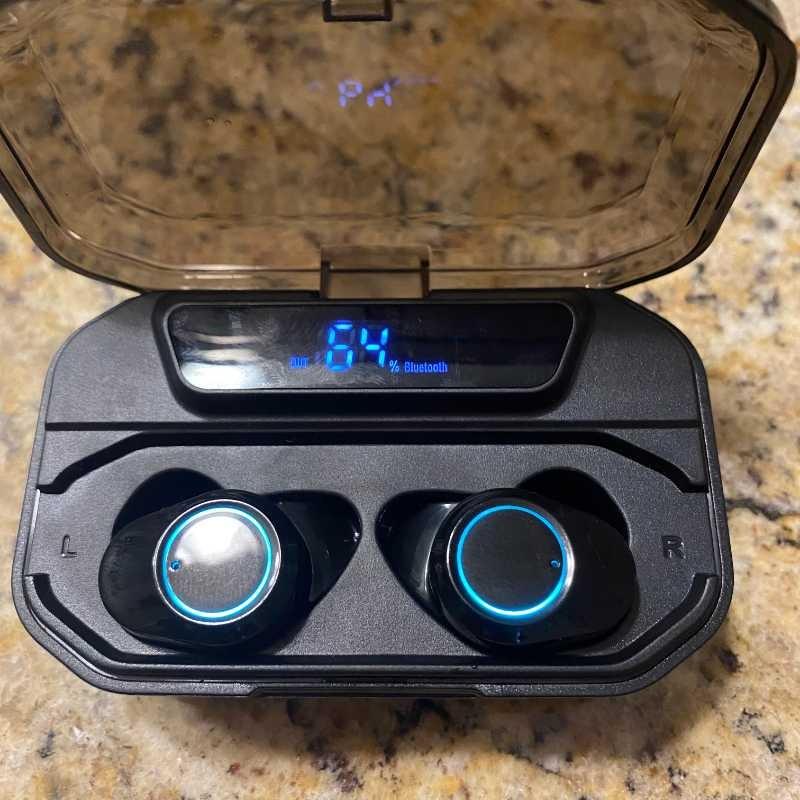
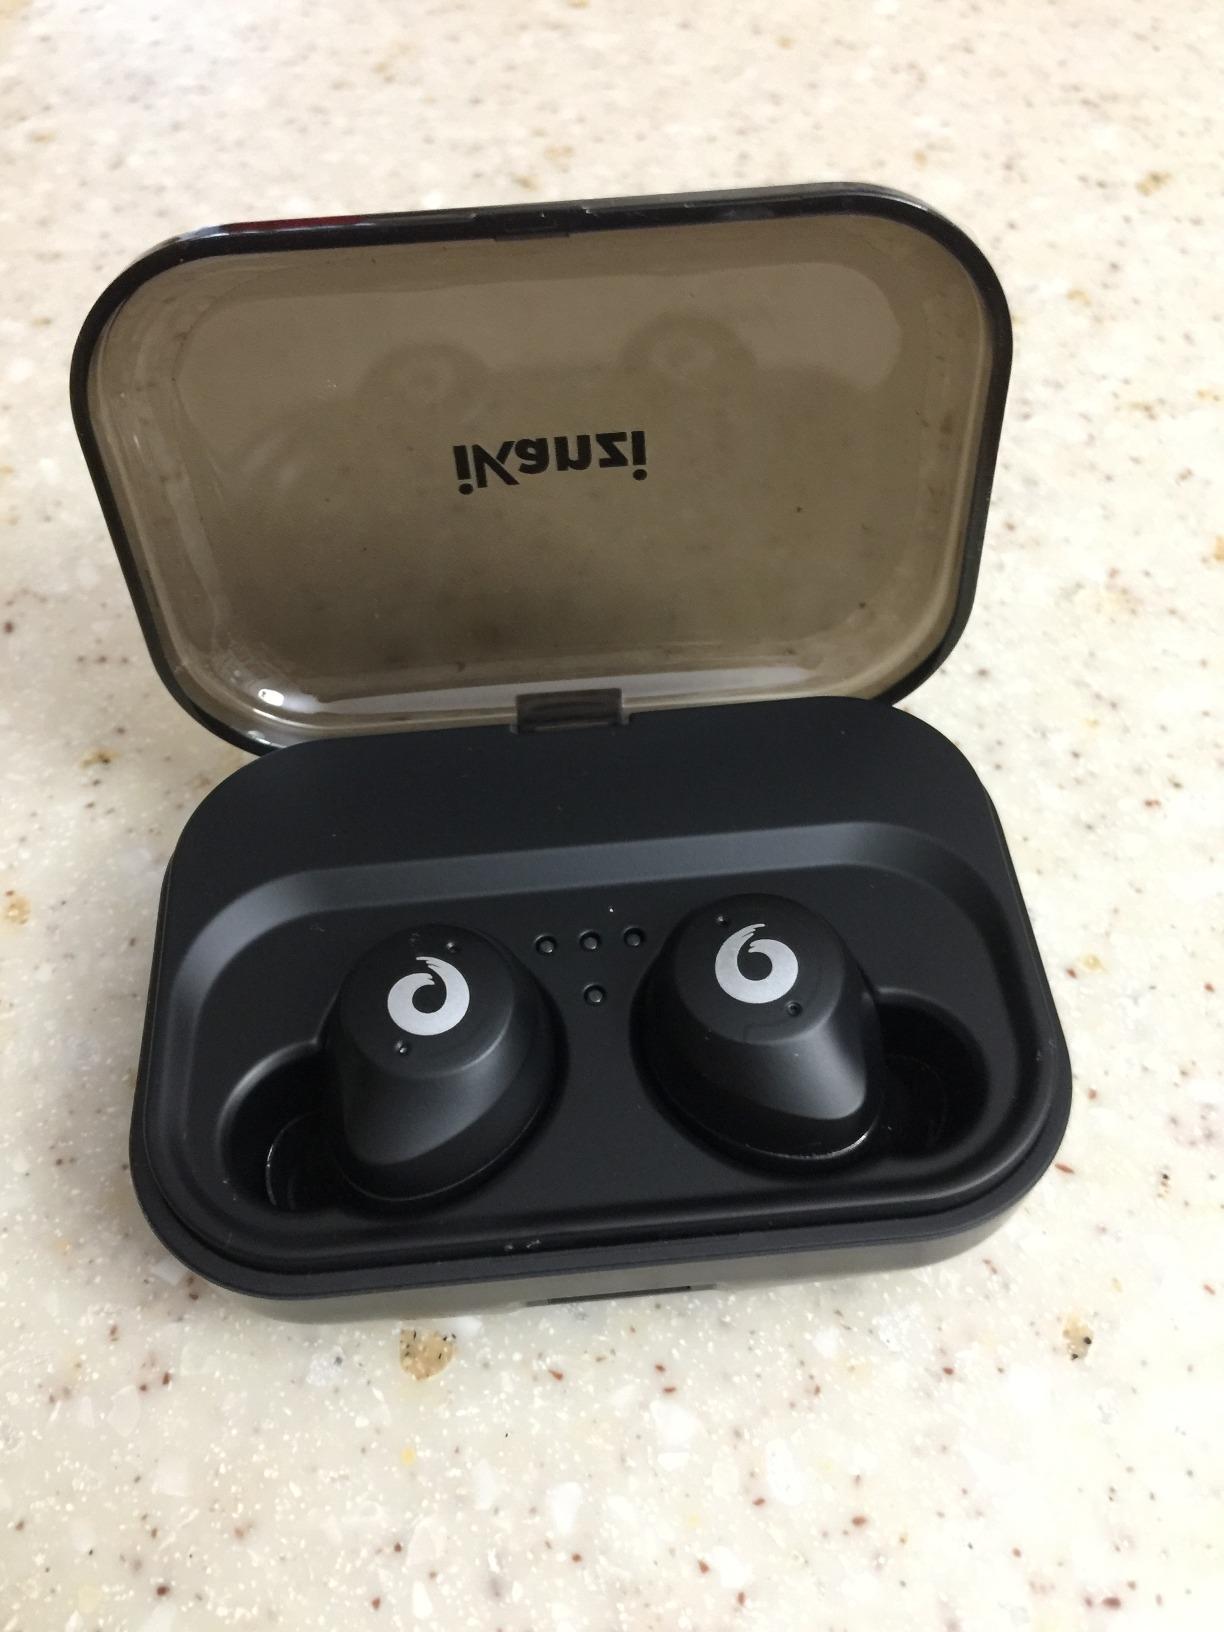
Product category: earbuds
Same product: no